Coelognathus

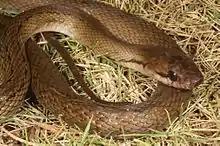
Indonesian ratsnake ("Coelognathus subradiatus") in Baucau District, East Timor.

Coelognathus is a genus of seven species of rat snakes in the subfamily Colubrinae of the family Colubridae. The species, which are native to South Asia and Southeast Asia, were formerly assigned to the genus "Elaphe". Based on morphological evidence and protein similarities, in 2001, revalidated the name "Coelognathus" that had originally been proposed by Leopold Fitzinger in 1843. The distinction between "Coelognathus" and "Elaphe" was further supported by mitochondrial DNA sequence and additional morphological evidence in 2005.